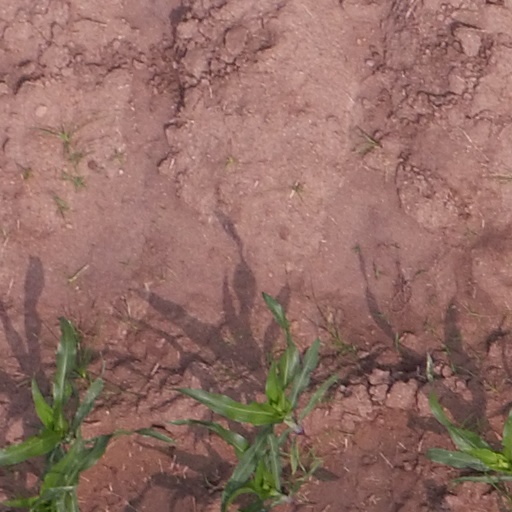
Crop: maize; corn